Lactarius fallax

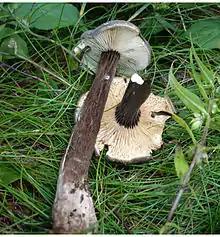
"L. lignyotus" is a lookalike species found in Europe and eastern North America.

"Lactarius lignyotellus" and "L. lignyotus" are similar to "L. fallax", and they are all associated with "Picea" and "Abies"; examination of microscopic features cannot be used to distinguish between them. "L. lignyotus" is restricted in distribution to eastern North America and Europe. "Lactarius pseudomucidus" is another milk cap with a dark brown cap, but it has a smooth (not velvety) and slimy cap and stem. Another brown-capped eastern North American species is "L. gerardii"; it has distantly spaced white gills that run down the stem. "L. fuliginellus", which prefers to grow near hardwoods, has close gills.